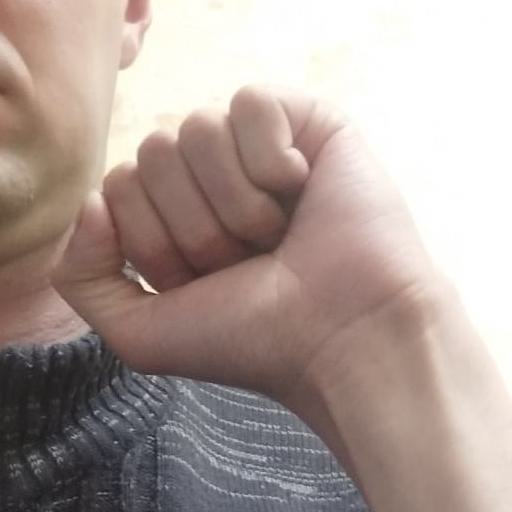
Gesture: fist